Sky position (RA, Dec in degrees): 24.205, 0.1275
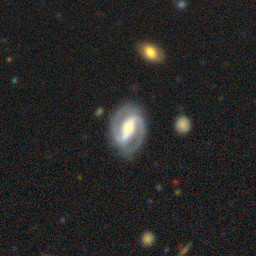
Galaxy morphology: Barred Spiral Galaxies